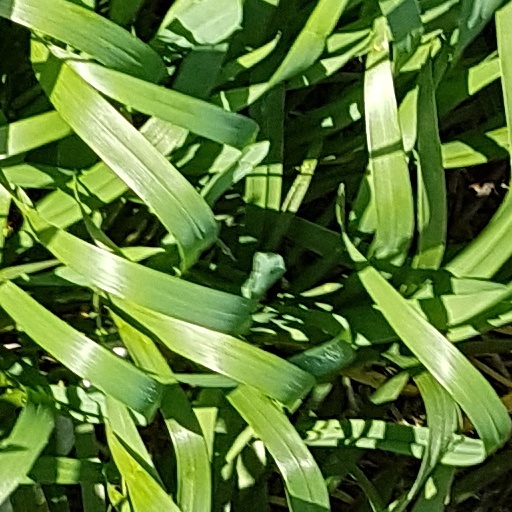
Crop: wheat